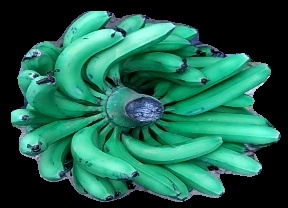
Variety: pachbale
Grade: grade1